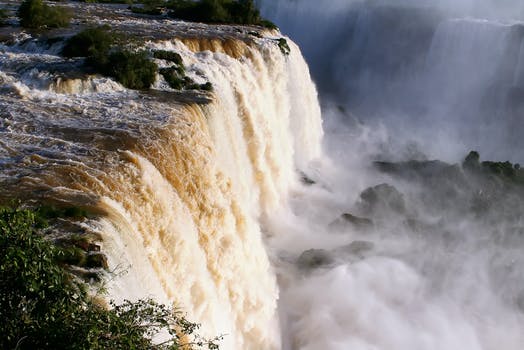
Label: No Watermark